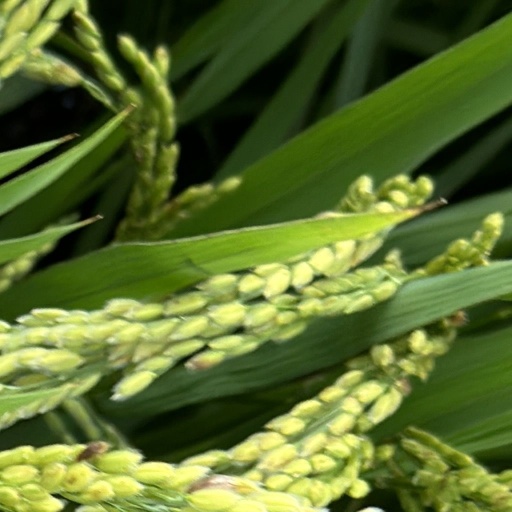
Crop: rice